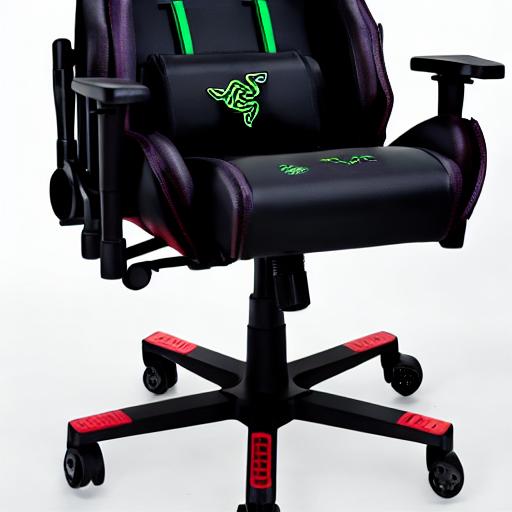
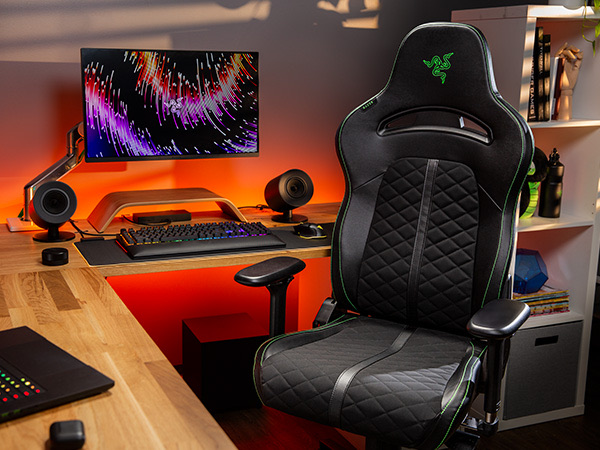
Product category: items_chair
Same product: no